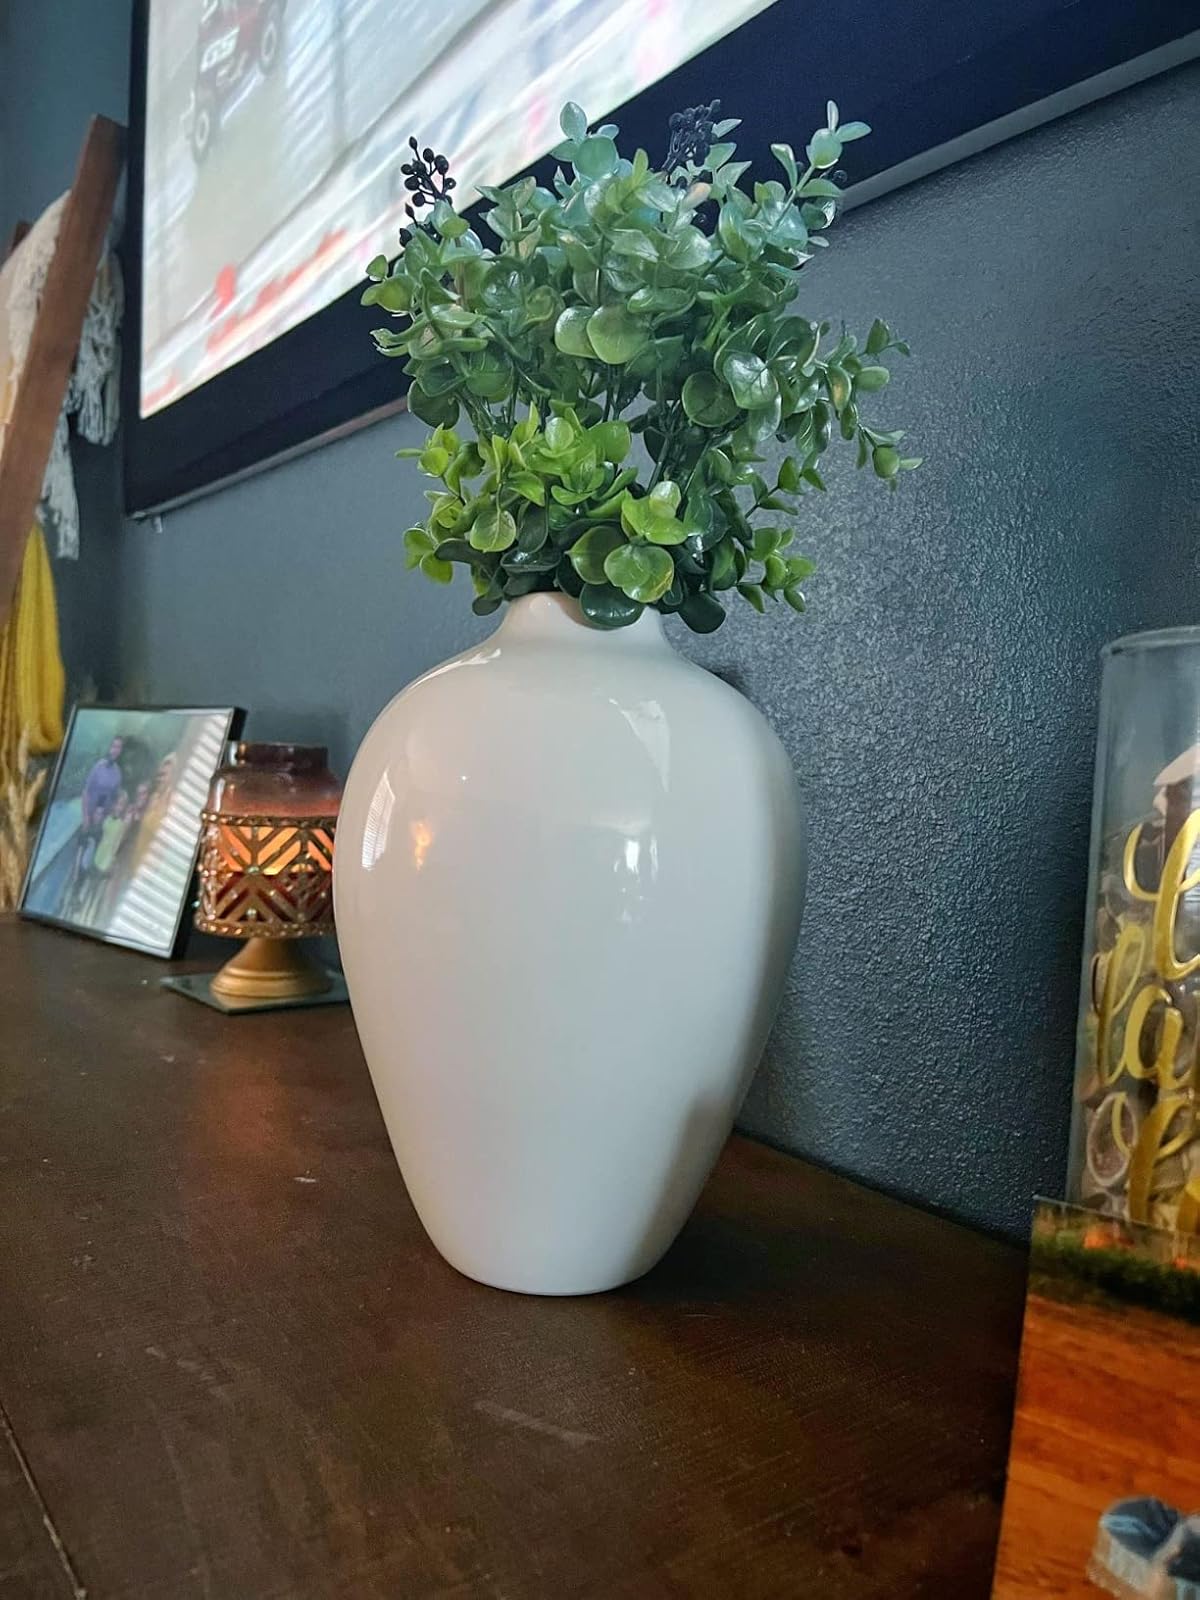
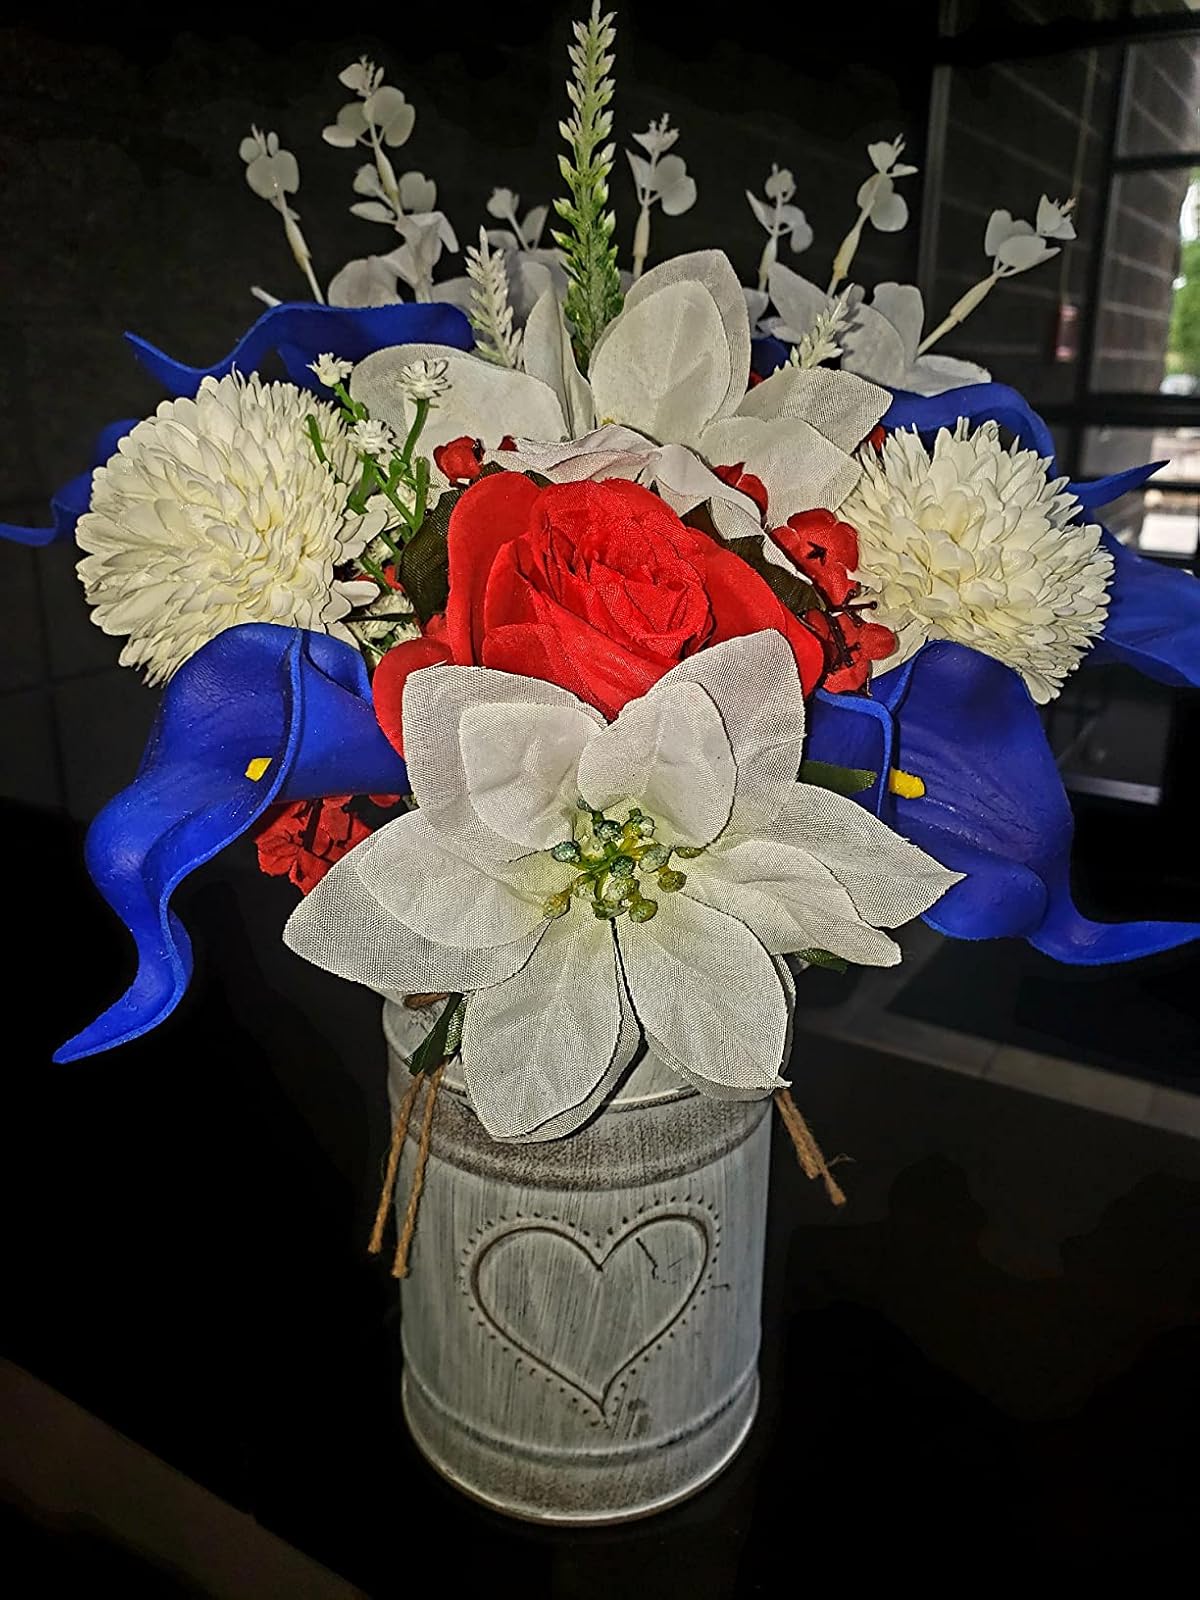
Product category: vase
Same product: no